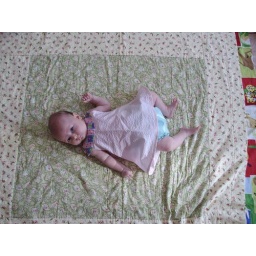
1 m 22 days Izzy in pink collar dress